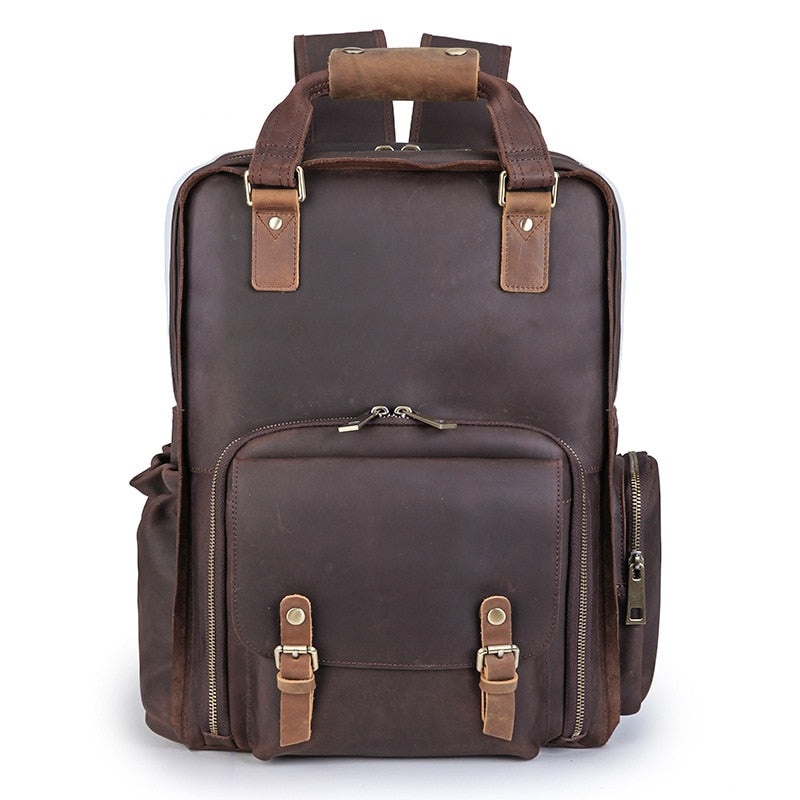
Floris | Mochila para cámara de piel de primera calidad con soporte para trípode
El lujo se une a la funcionalidad La Mochila para Cámara de Piel Premium Floris con Soporte para Trípode es la combinación perfecta de estilo, durabilidad y funcionalidad para fotógrafos en movimiento. Fabricada con cuero de alta calidad , esta espaciosa bolsa no solo protege su equipo, sino que también añade un toque de elegancia a sus aventuras fotográficas. Diseñado para la comodidad Con compartimentos inteligentes , un seguro soporte para trípode y un diseño ergonómico , Floris garantiza que puedas acceder rápida y fácilmente a todos tus objetos esenciales. Tanto si exploras la ciudad como si capturas la belleza de la naturaleza, esta mochila es tu compañera de viaje de confianza. Floris .
Brand: LaurenRoberta
Category: Cameras & Optics > Camera & Optic Accessories > Camera Parts & Accessories > Camera Bags & Cases > Camera Backpacks